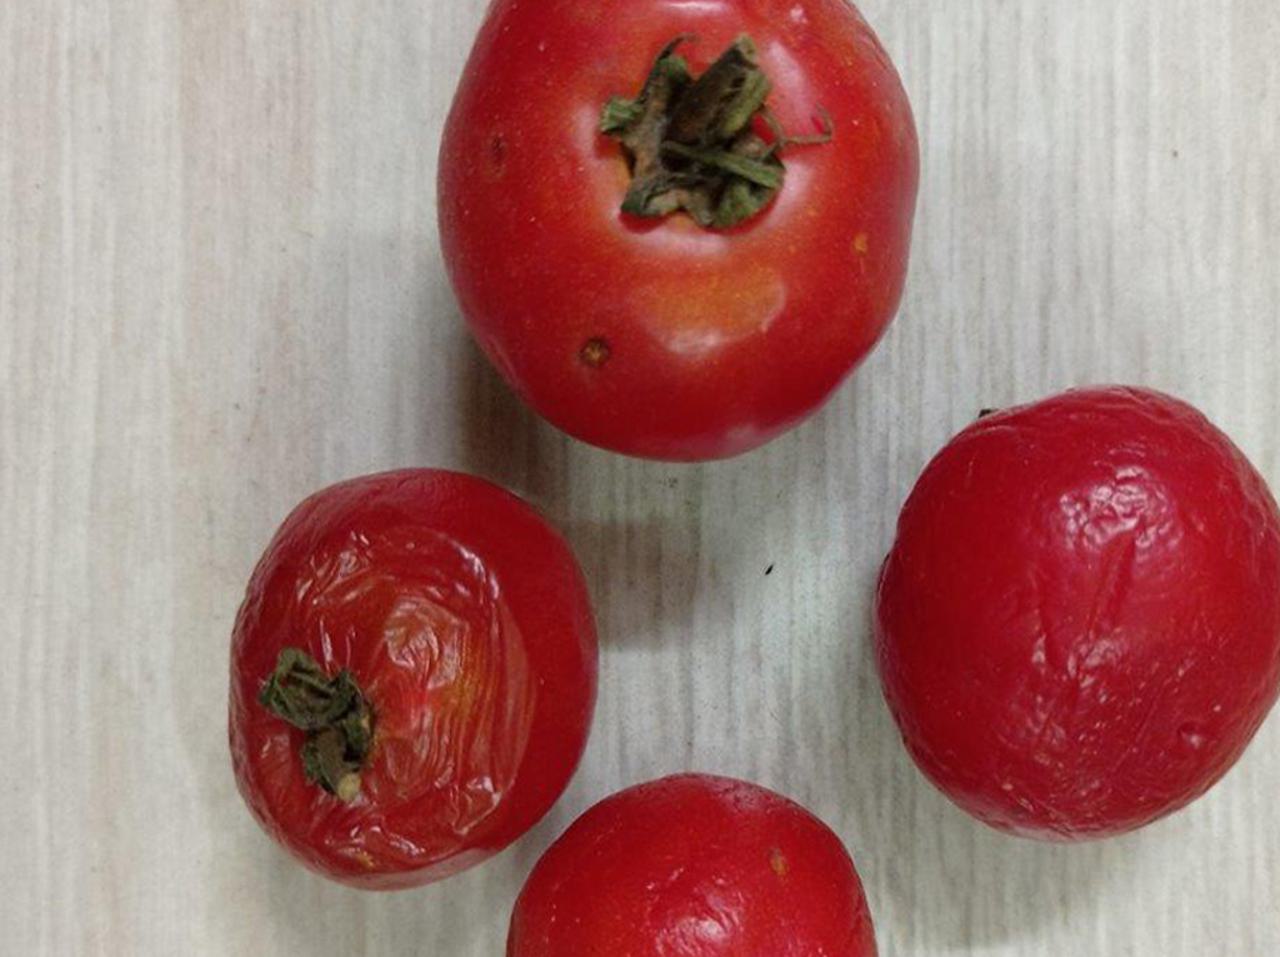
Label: Rotten